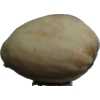
Label: pistachio